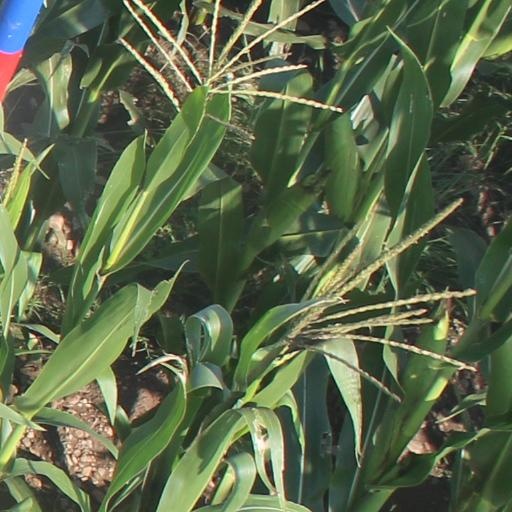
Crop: maize; corn